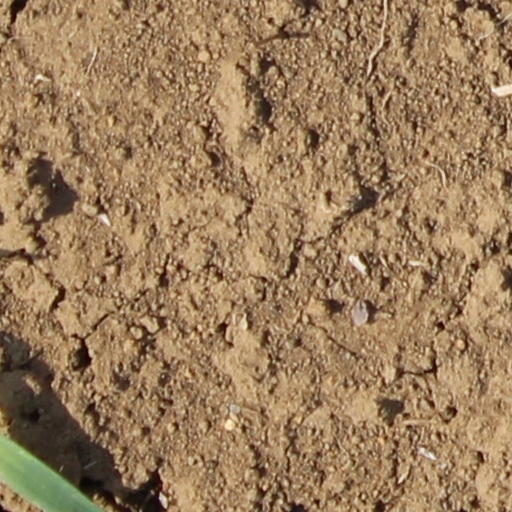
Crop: wheat